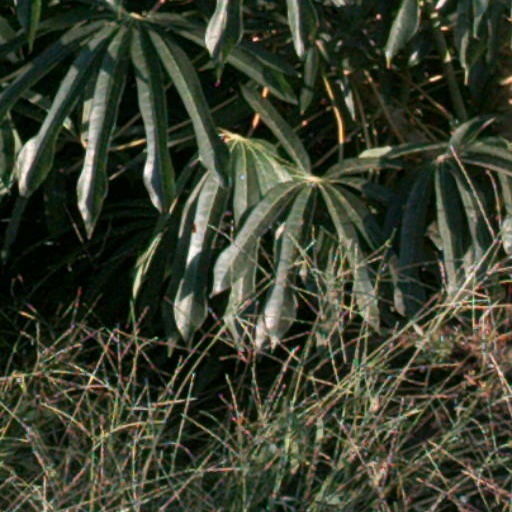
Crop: cassava